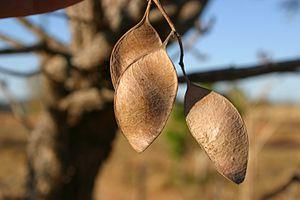
Burkea africana est une espèce d'arbres tropicaux de la famille des Fabaceae et du genre Burkea, très répandue en Afrique subsaharienne.